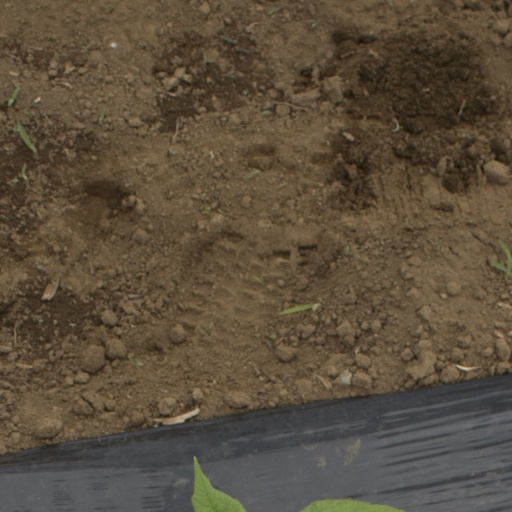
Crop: Jerusalem artichoke